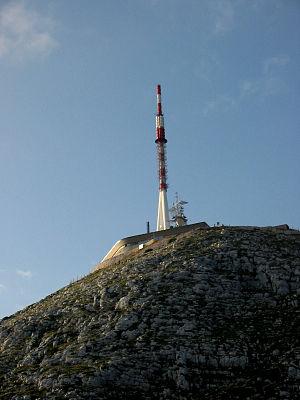
Le Sveti Jure est le plus haut sommet du massif montagneux du Biokovo appartenant à la chaîne des Alpes dinariques. Situé en Croatie, il culmine à 1 762 mètres d’altitude, au-dessus de la Makarska riviera.